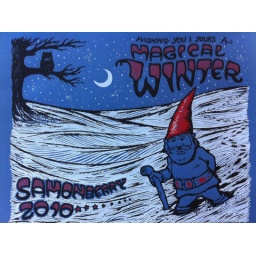
hand-drawn &amp;amp; silkscreened in 3 layers. White, red, and black on deep blue paper.